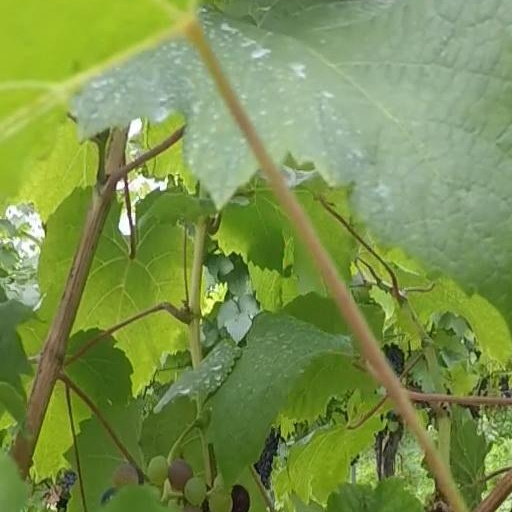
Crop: grape